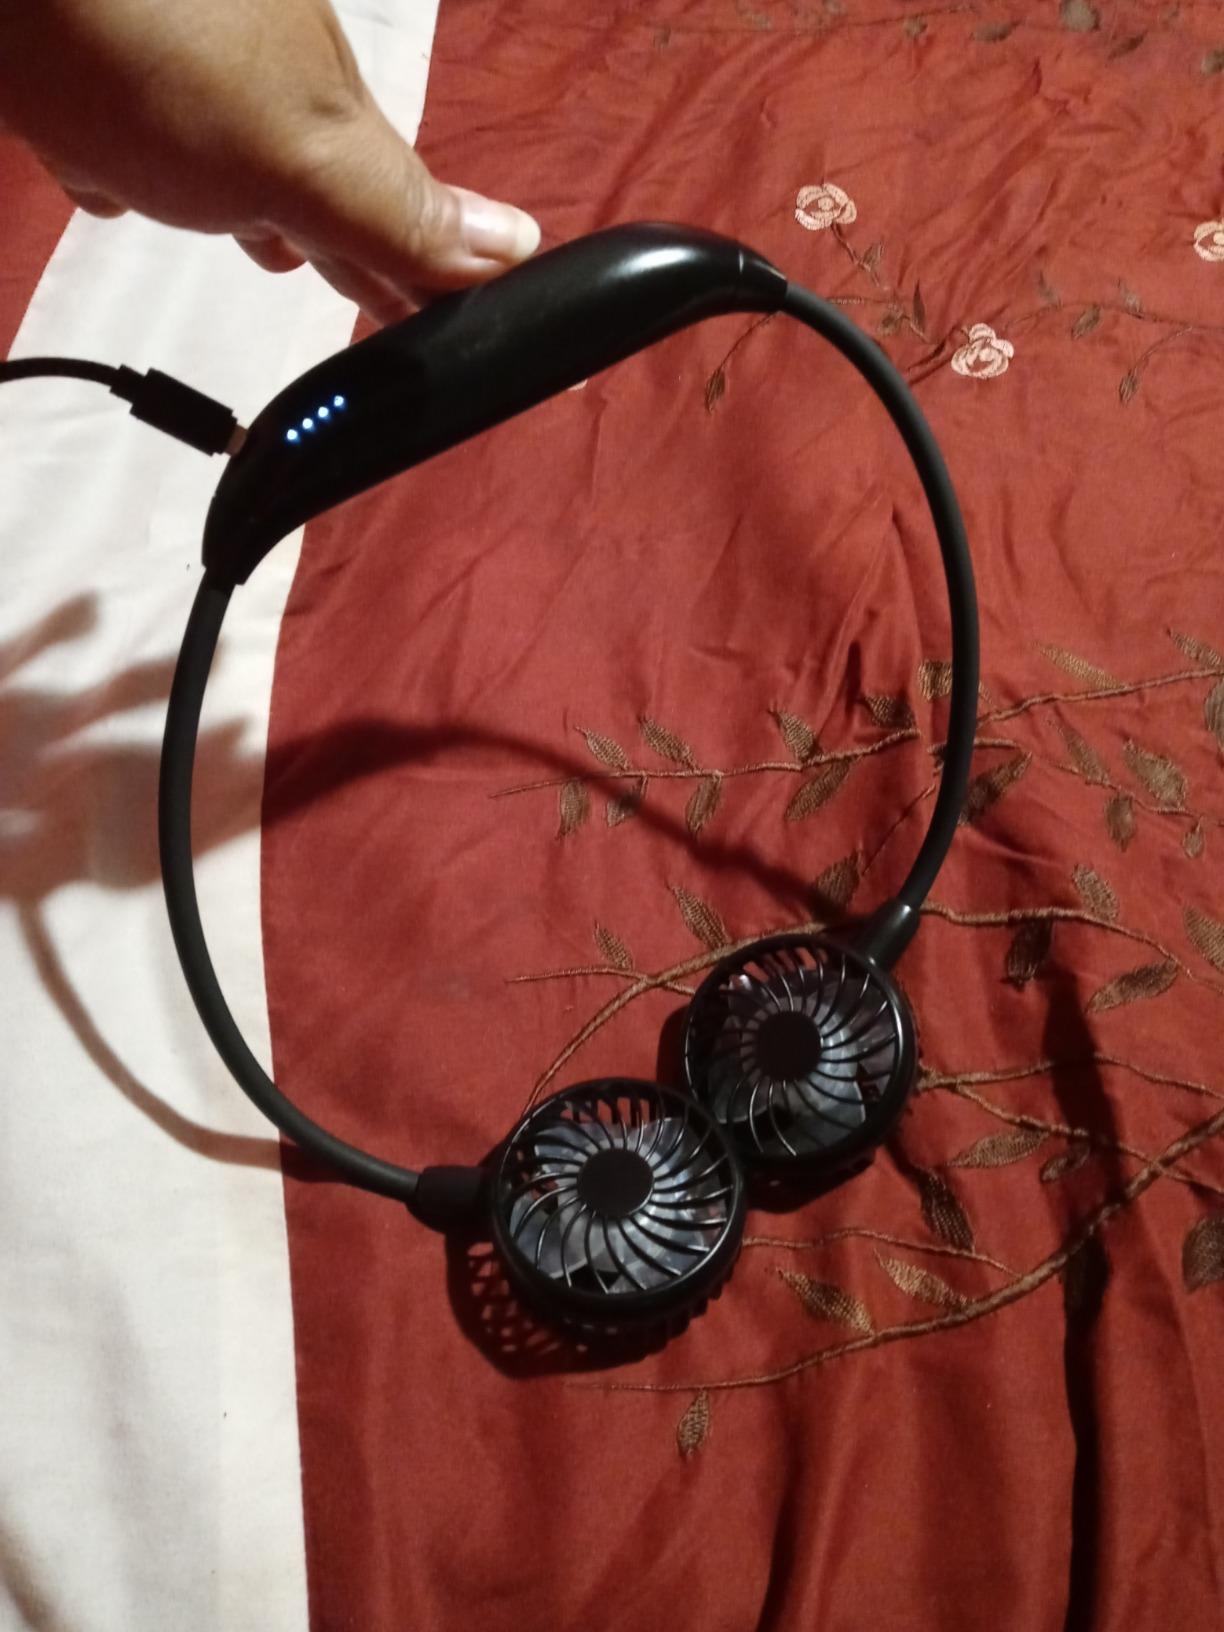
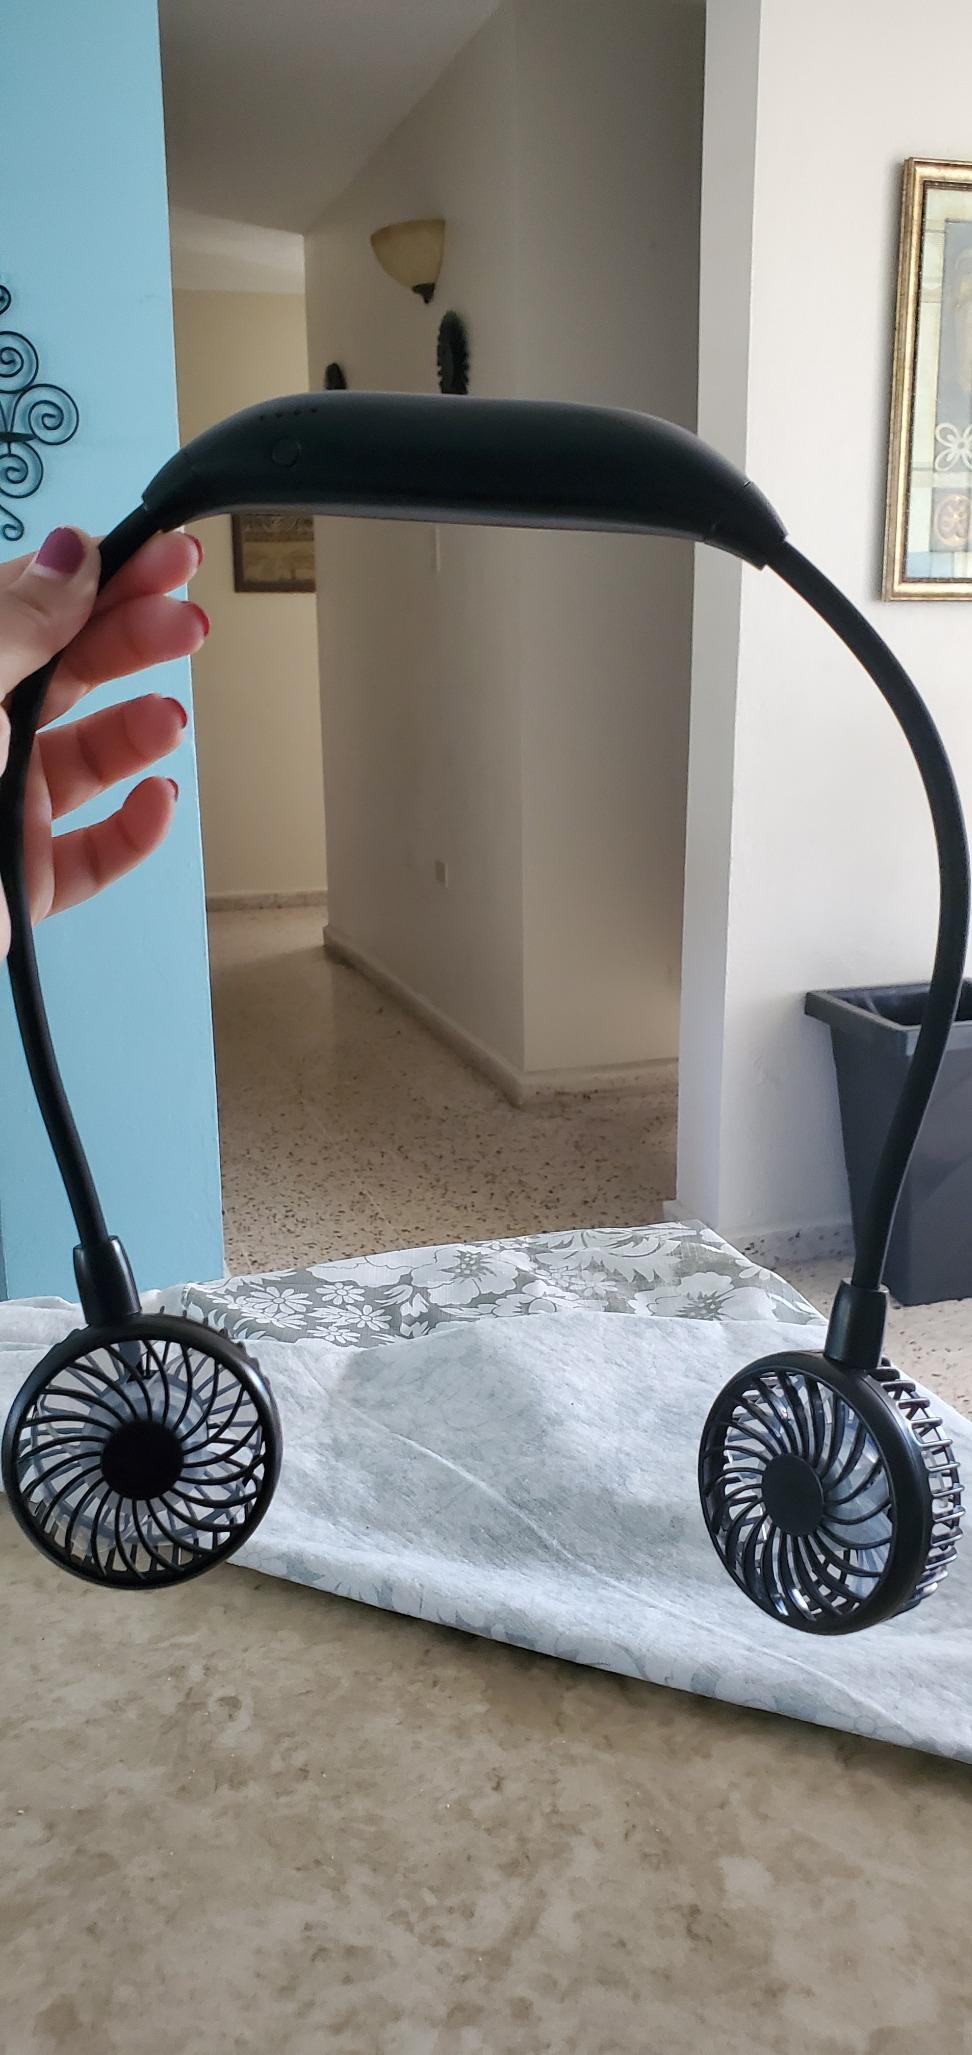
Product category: fan
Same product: yes